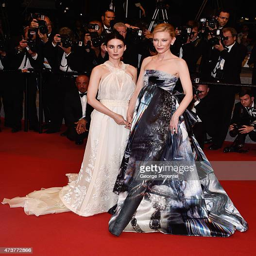
actors attend the premiere during festival